Question: Please indicate a possible affordance area of the knife that can be used for holding
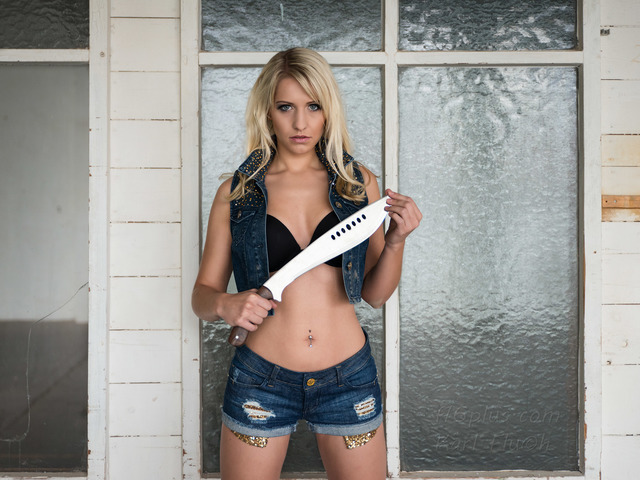
Answer: [226.514, 285.825, 274.935, 347.931]